Charles Jackson Paine

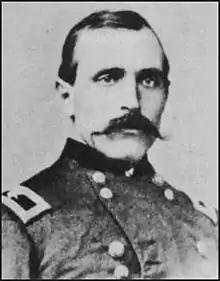
General Charles J. Paine

Charles Jackson Paine (August 26, 1833 – August 12, 1916) was an American railroad executive, soldier, and yachtsman who was a general in the Union Army during the American Civil War.